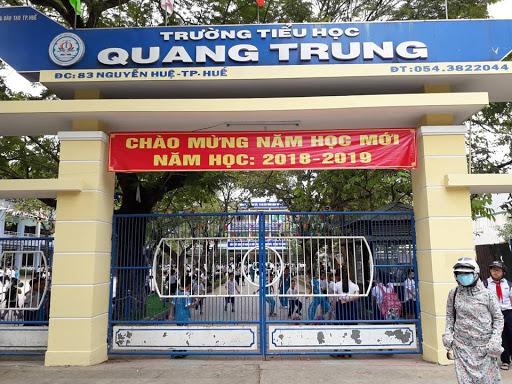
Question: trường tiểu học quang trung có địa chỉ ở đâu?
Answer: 83 nguyễn huệ, thành phố huế